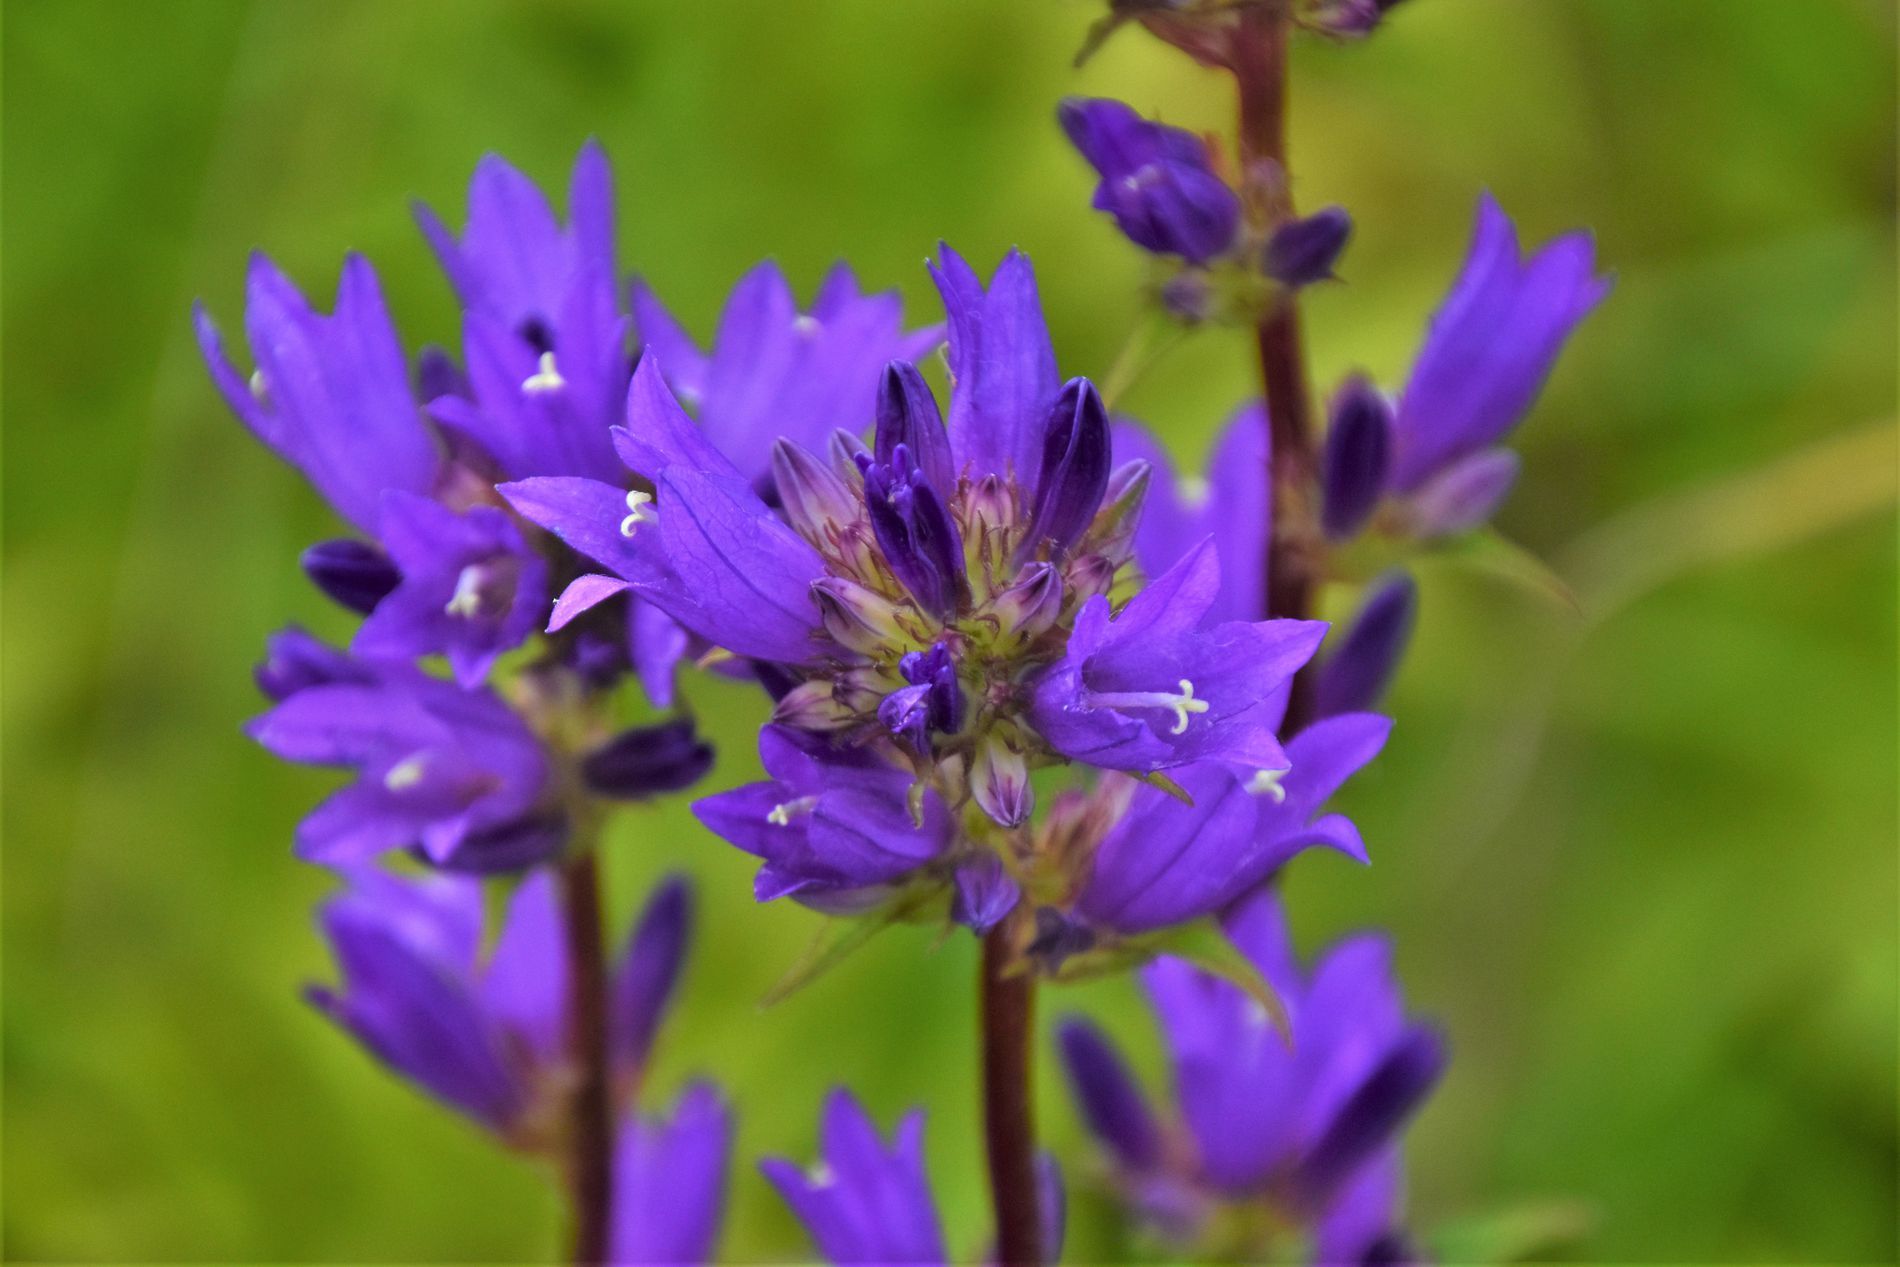
Purple Clustered Bellflower
A bunch of clustered purple bellflower arranged neatly together. The background is bright green plants.
A close up photograph taken in natural daylight of bunch of clustered purple bellflower arranged neatly together. The background is blurred green plants which brings more focus on the flowers. The colors are vivid and cheerful in general, creating a soft, natural atmosphere.
Labels: Flower, Geranium, Plant, Iris, Petal, Purple, Lupin, Lavender, Agapanthus, Daisy, Pollen, Crocus, Plant Background, bellflower, Bellflowers, Blurred Plants, Blurred plants
Camera: NIKON CORPORATION NIKON D3500
Lens: 18-270mm f/3.5-6.3, Tamron AF 18-270mm f/3.5-6.3 Di II VC PZD (B008)
Aperture: F7.1
Exposure: 1/500 sec
ISO: 400
Focal length: 270.0 mm